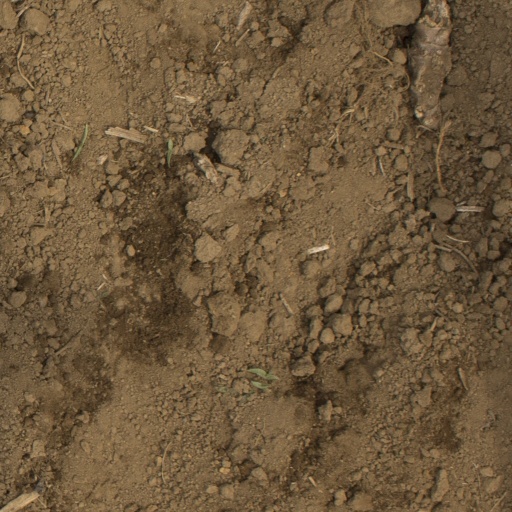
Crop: Jerusalem artichoke